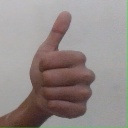
अक्षर: थ